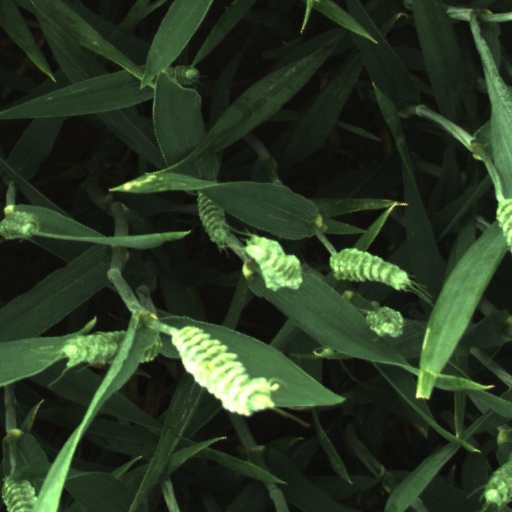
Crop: wheat